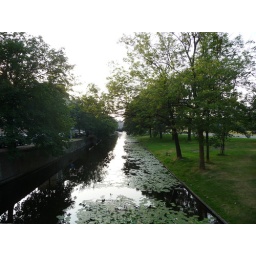
river by train sttion